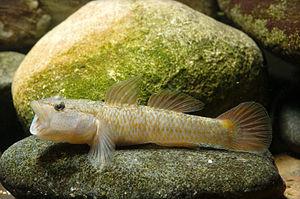
Rhinogobius flumineus, photographié à Hamamatsu